Nicolae Golescu cabinet

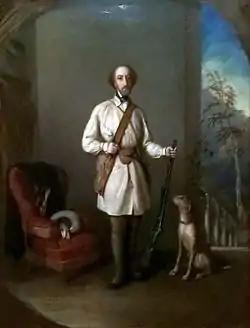
Portrait of Nicolae Golescu by Constantin Daniel Rosenthal

The cabinet of Nicolae Golescu was the government of Romania from 1 May to 15 November 1868.